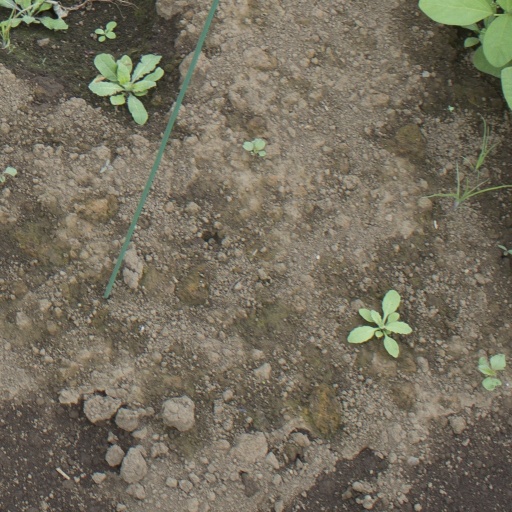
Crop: soybean